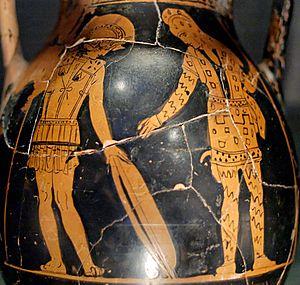
Diomède (à gauche) échangeant ses armes avec Glaucus, l'un des chefs de l'armée lycienne. Péliké attique à figures rouges du Peintre de Hasselmann, vers 420 av. J.-C. Provenance
Dans la mythologie grecque, Glaucos est l'un des capitaines du contingent lycien pendant la guerre de Troie.
Géla ou Gela est une ville italienne de la province de Caltanissetta, située sur la côte méridionale de la Sicile.